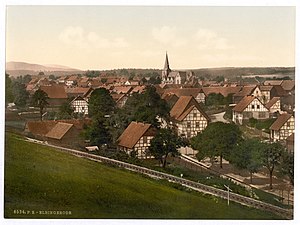
Elbingerode (Harzen) / Geografi
Elbingerode omkring 1900
Elbingerode er en by i Landkreis Harz i den tyske delstat Sachsen-Anhalt, og den største by i Oberharz.